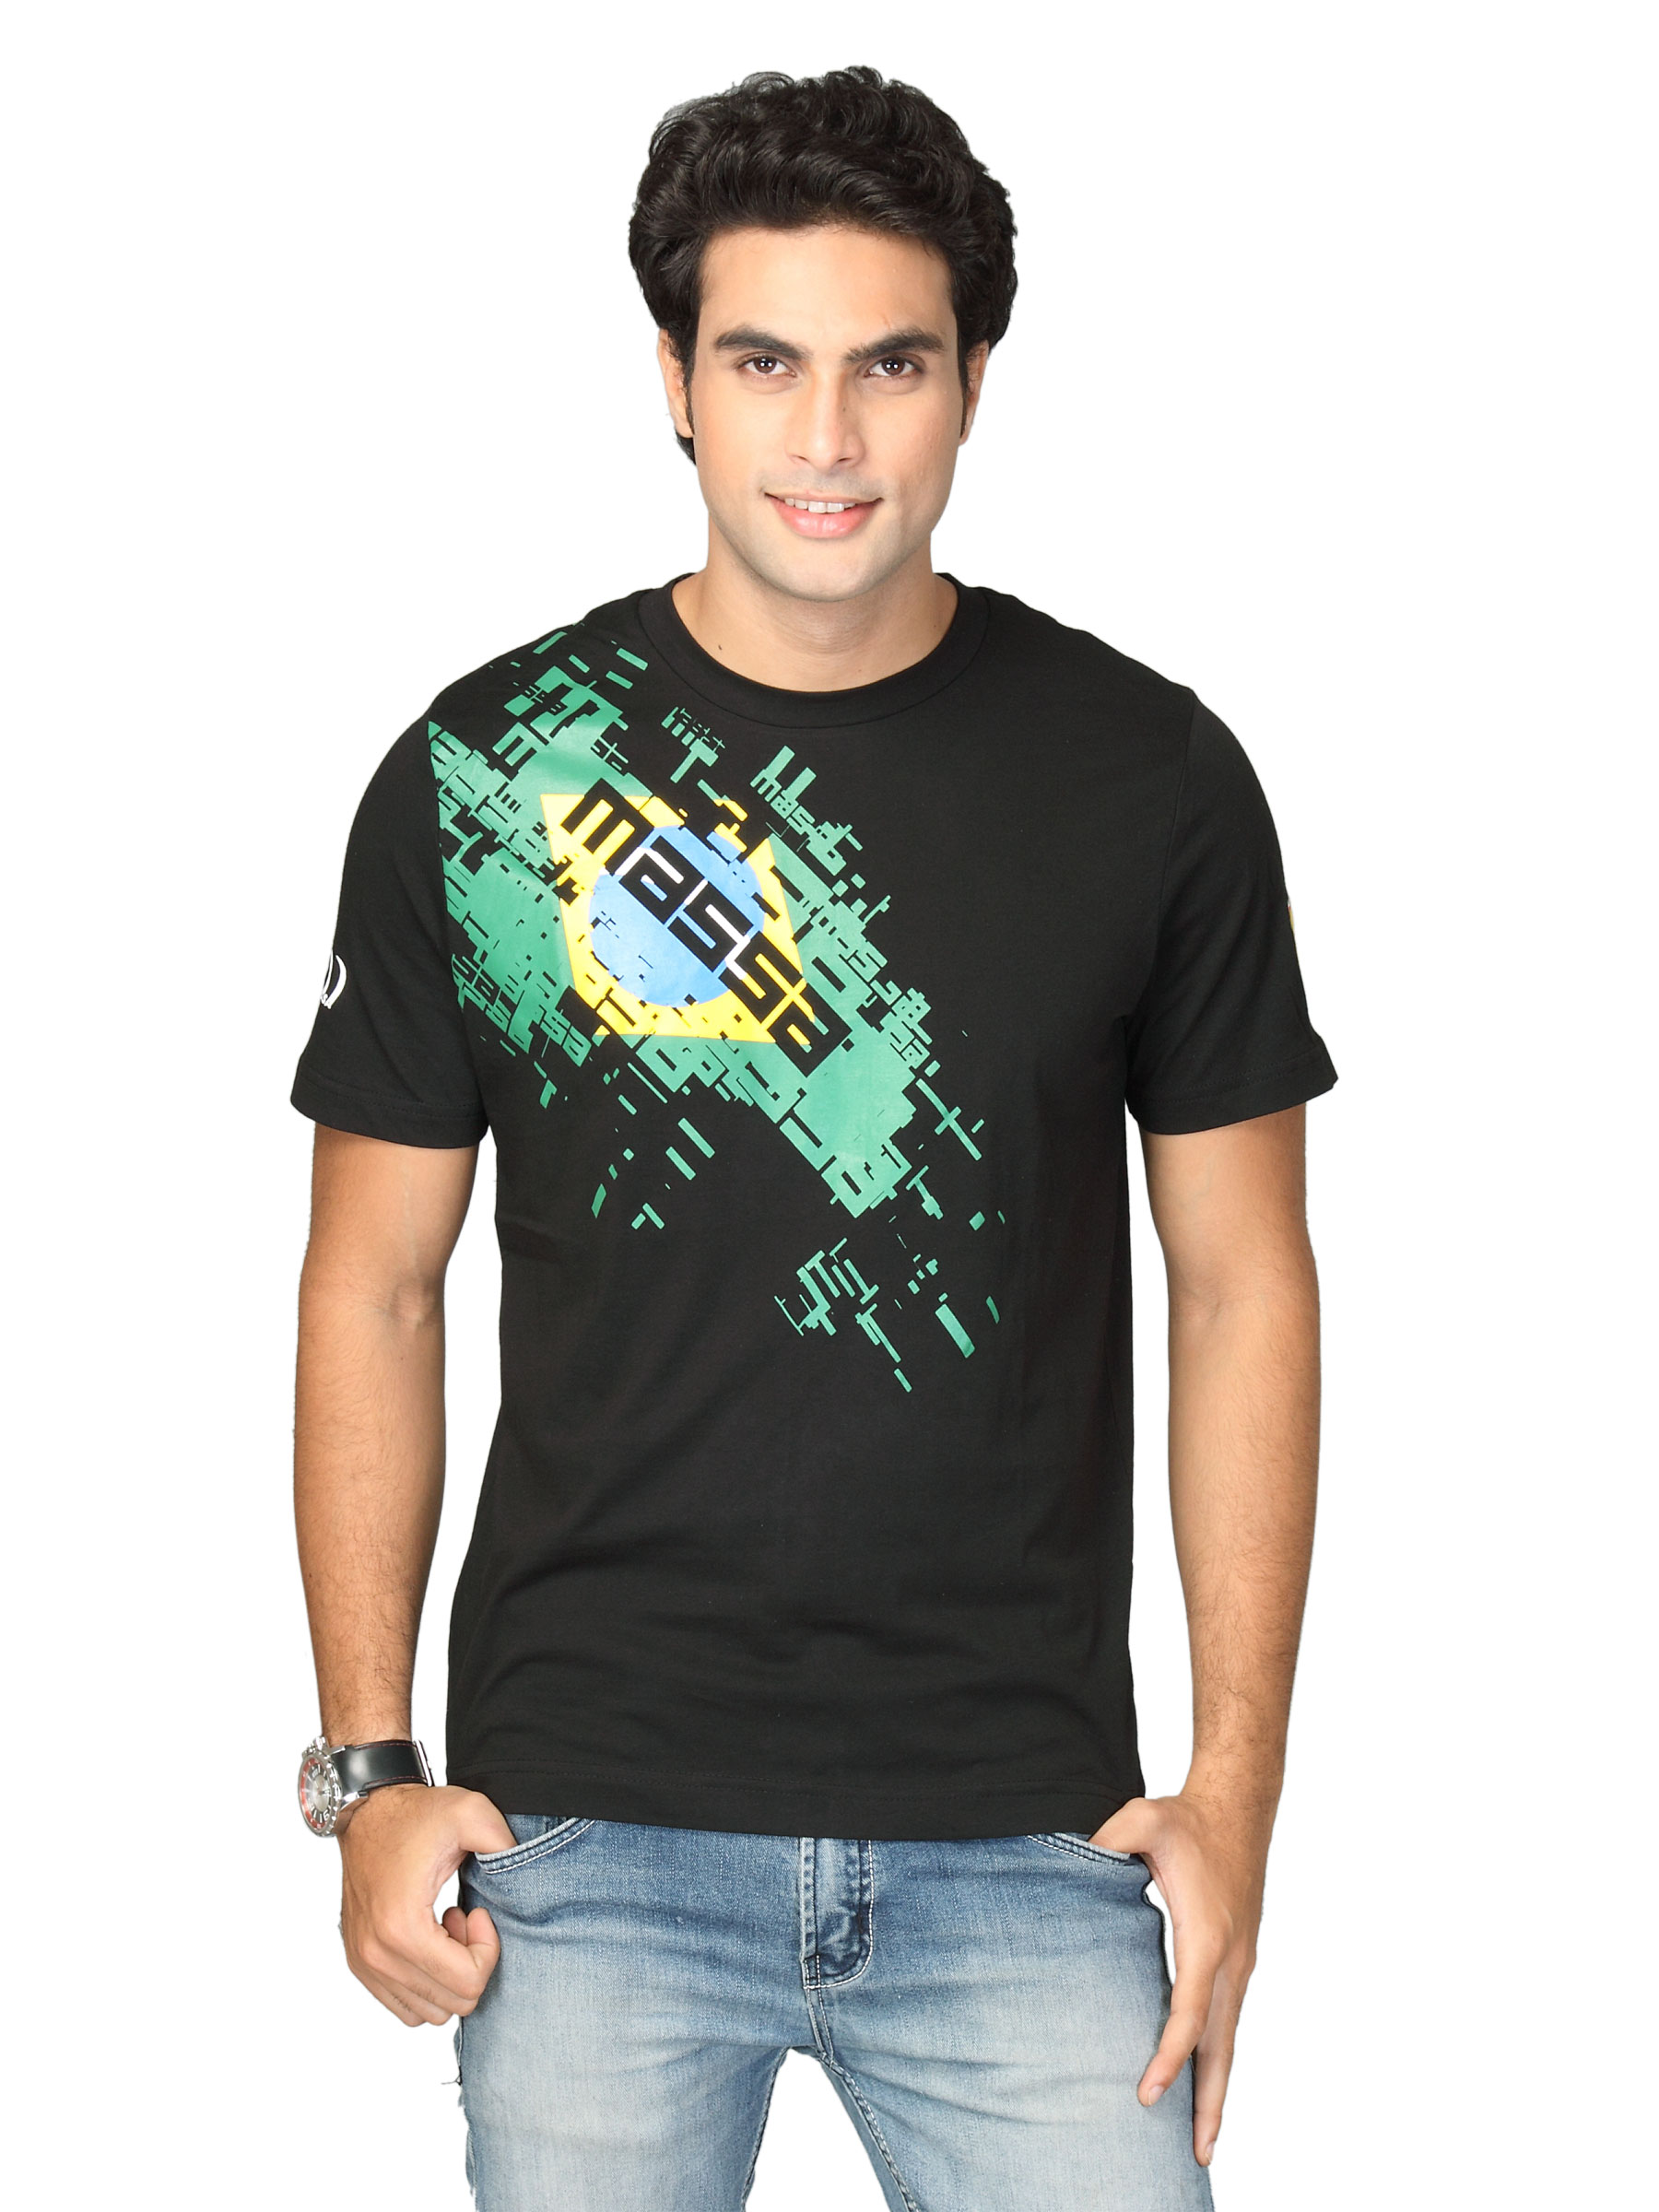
Puma Men's Brazil Black Green T-shirt
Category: Apparel / Topwear / Tshirts
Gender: Men
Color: Black
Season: Fall 2011
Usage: Sports